Benjamin Franklin Terry

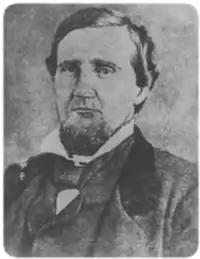

Benjamin Franklin Terry (February 18, 1821 – December 17, 1861) raised and commanded the 8th Texas Cavalry Regiment, popularly known as Terry's Texas Rangers, during the American Civil War. A slave owner, planter and prominent citizen of Fort Bend County, he organized the regiment for the Confederate States Army. Terry was killed in the regiment's first action at Rowlett's Station near Woodsonville, Kentucky.